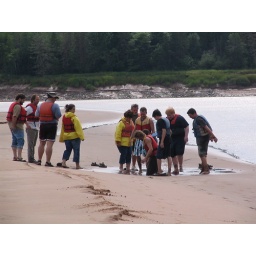
Sinking in sand bar